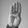
ASL letter: B